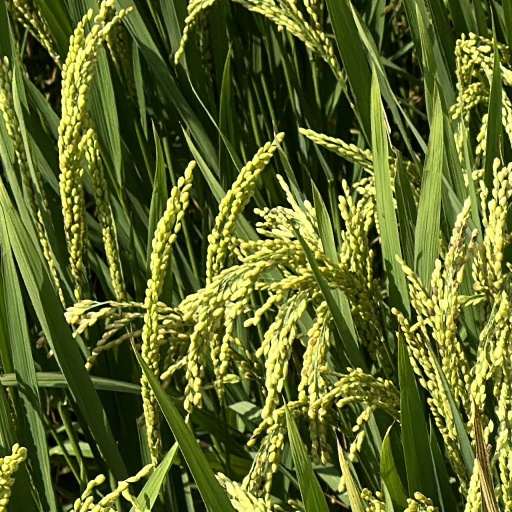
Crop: rice